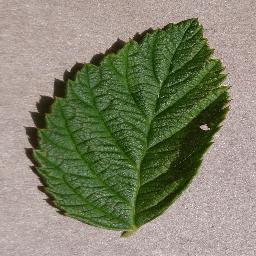
Label: Raspberry___healthy